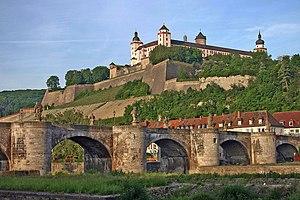
La Forteresse de Marienberg se trouve sur les hauteurs de Wurtzbourg (Allemagne)
Wurtzbourg ou Würzburg est une ville en Bavière, un land d'Allemagne. La ville est la capitale du district de Basse-Franconie et le chef-lieu de l'arrondissement de Wurtzbourg. Wurtzbourg est également le centre économique, universitaire et culturel de la région de « Franconie du Main » et du Vignoble de Franconie. Aujourd'hui, la ville compte environ 130 000 habitants. Wurtzbourg est située sur le Main et est le point de départ septentrional de la Route romantique. La résidence de Wurtzbourg est classée depuis 1981 sur la liste du patrimoine mondial de l'Unesco.
En Allemagne, la Route romantique, de Wurtzbourg à Füssen, parcourt sur 350 km, du Main jusqu’aux Alpes, la Franconie, la Haute-Bavière et la Souabe bavaroise.
La bataille de Wurtzbourg se déroula le 3 septembre 1796 à Wurtzbourg, en évêché de Wurtzbourg, au cours de la guerre de la Première Coalition. Elle opposa l'armée française de Sambre-et-Meuse commandée par le général Jean-Baptiste Jourdan à l'armée impériale autrichienne de l'archiduc Charles. Les Français attaquèrent les forces de l'archiduc, mais celui-ci tint tête aux attaques françaises pendant toute la journée du 3 septembre jusqu'à l'arrivée de renforts qui firent définitivement pencher la balance en faveur des Autrichiens.